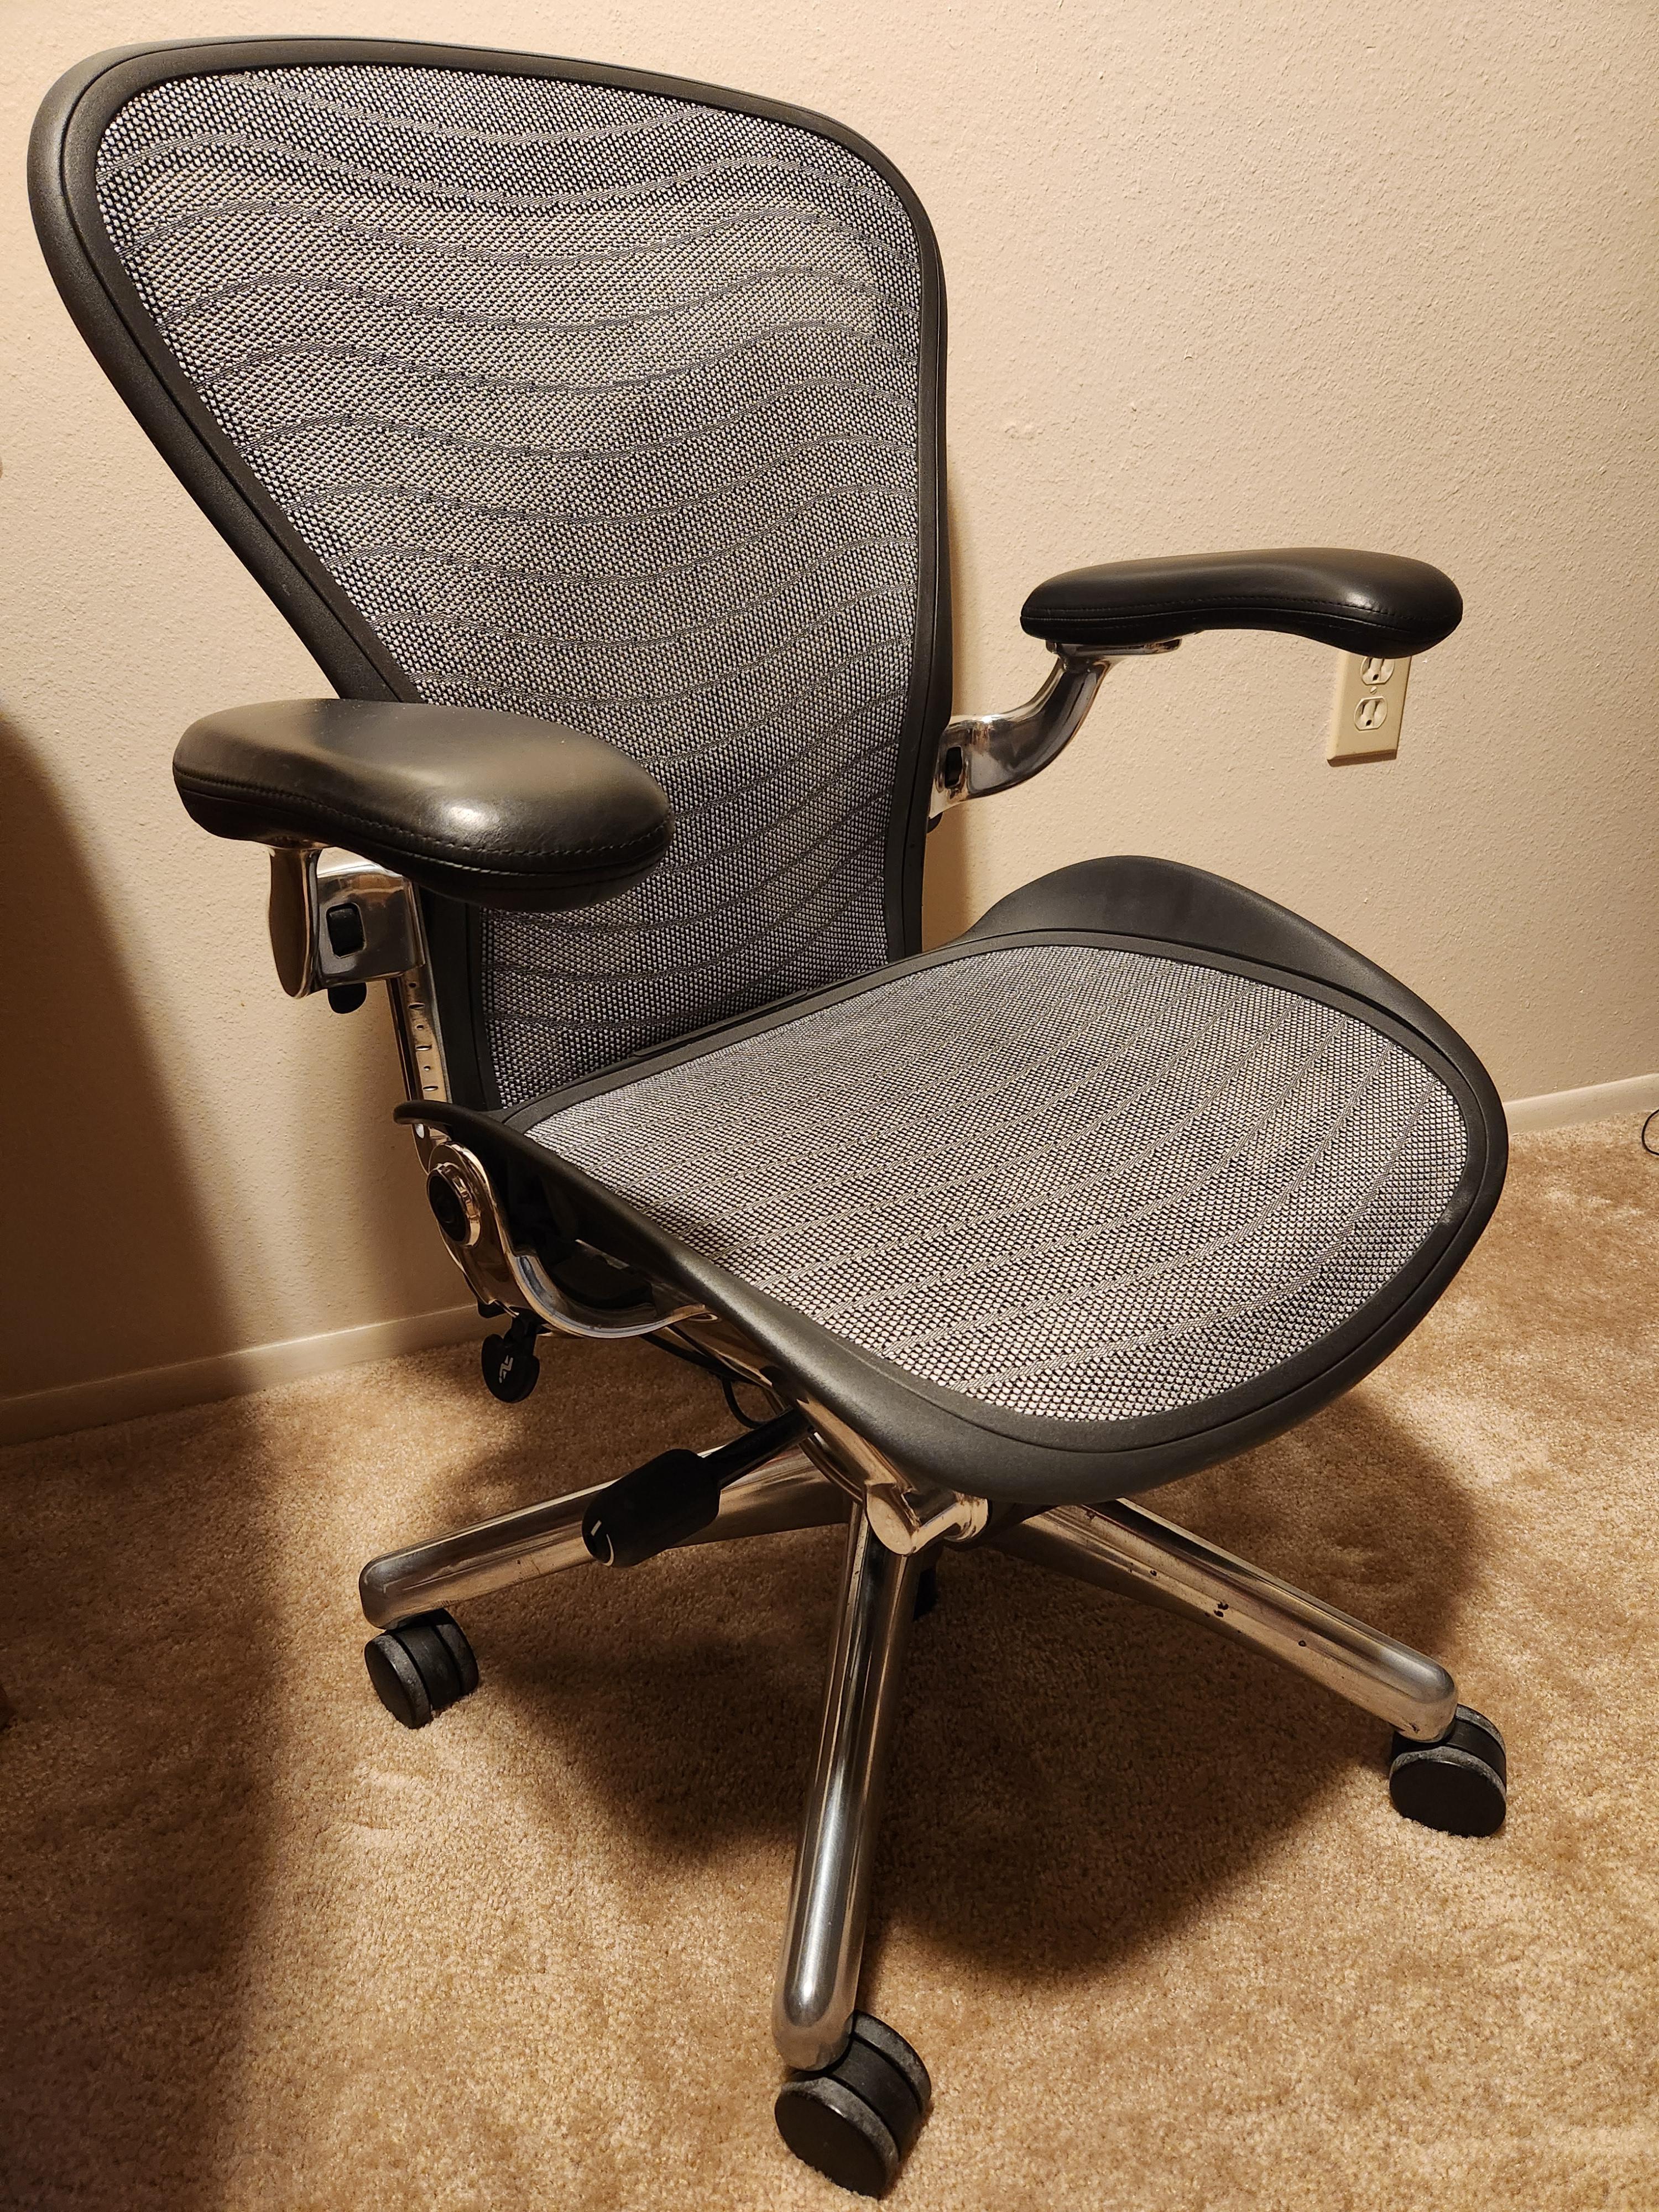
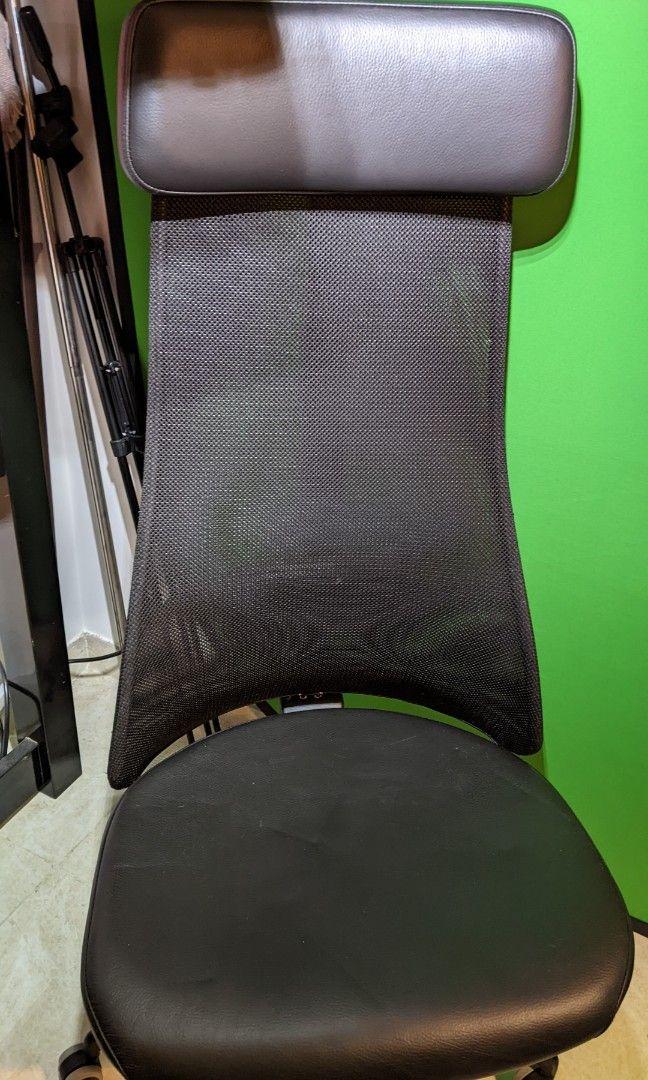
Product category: items_chair
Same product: no